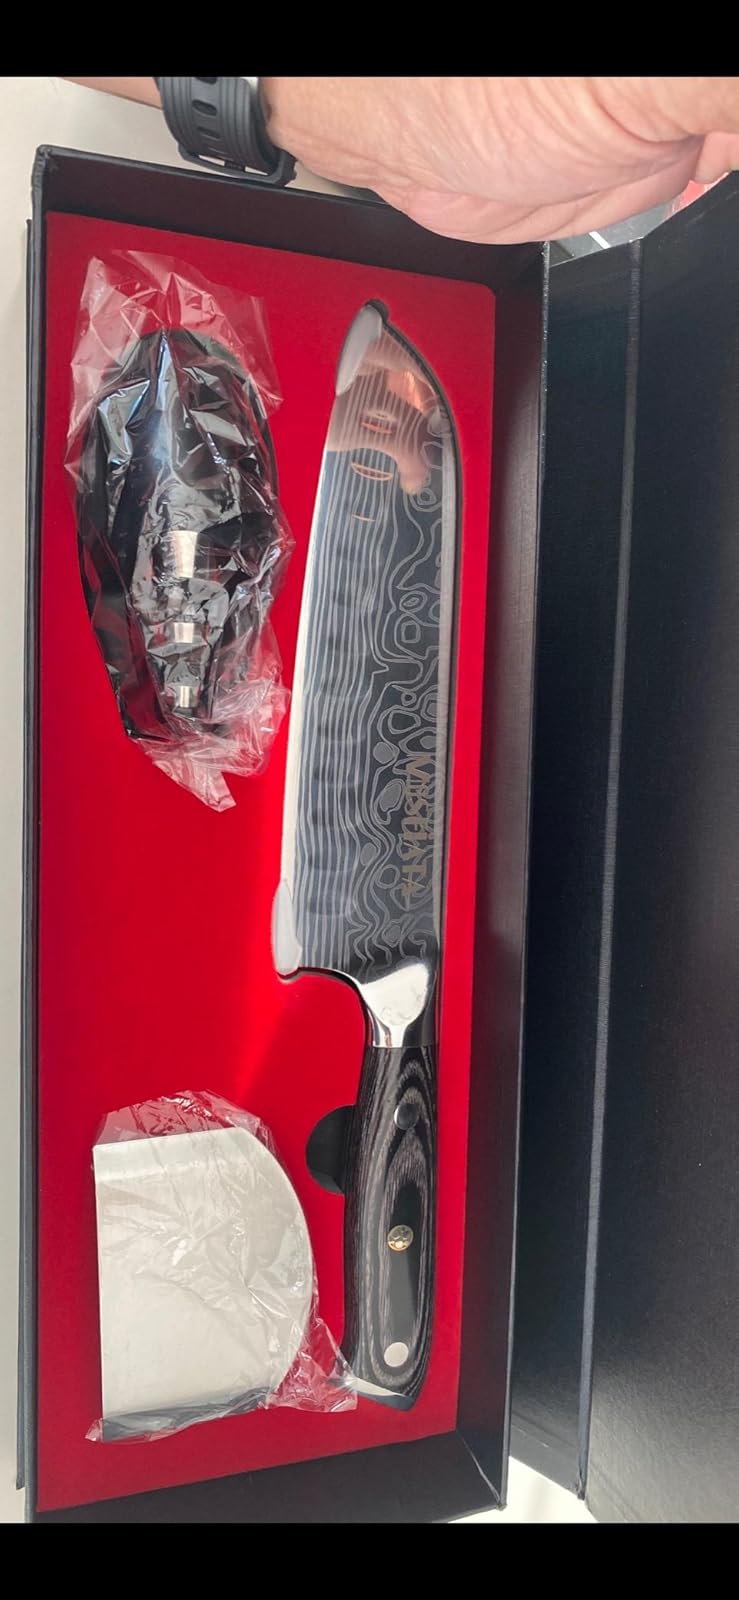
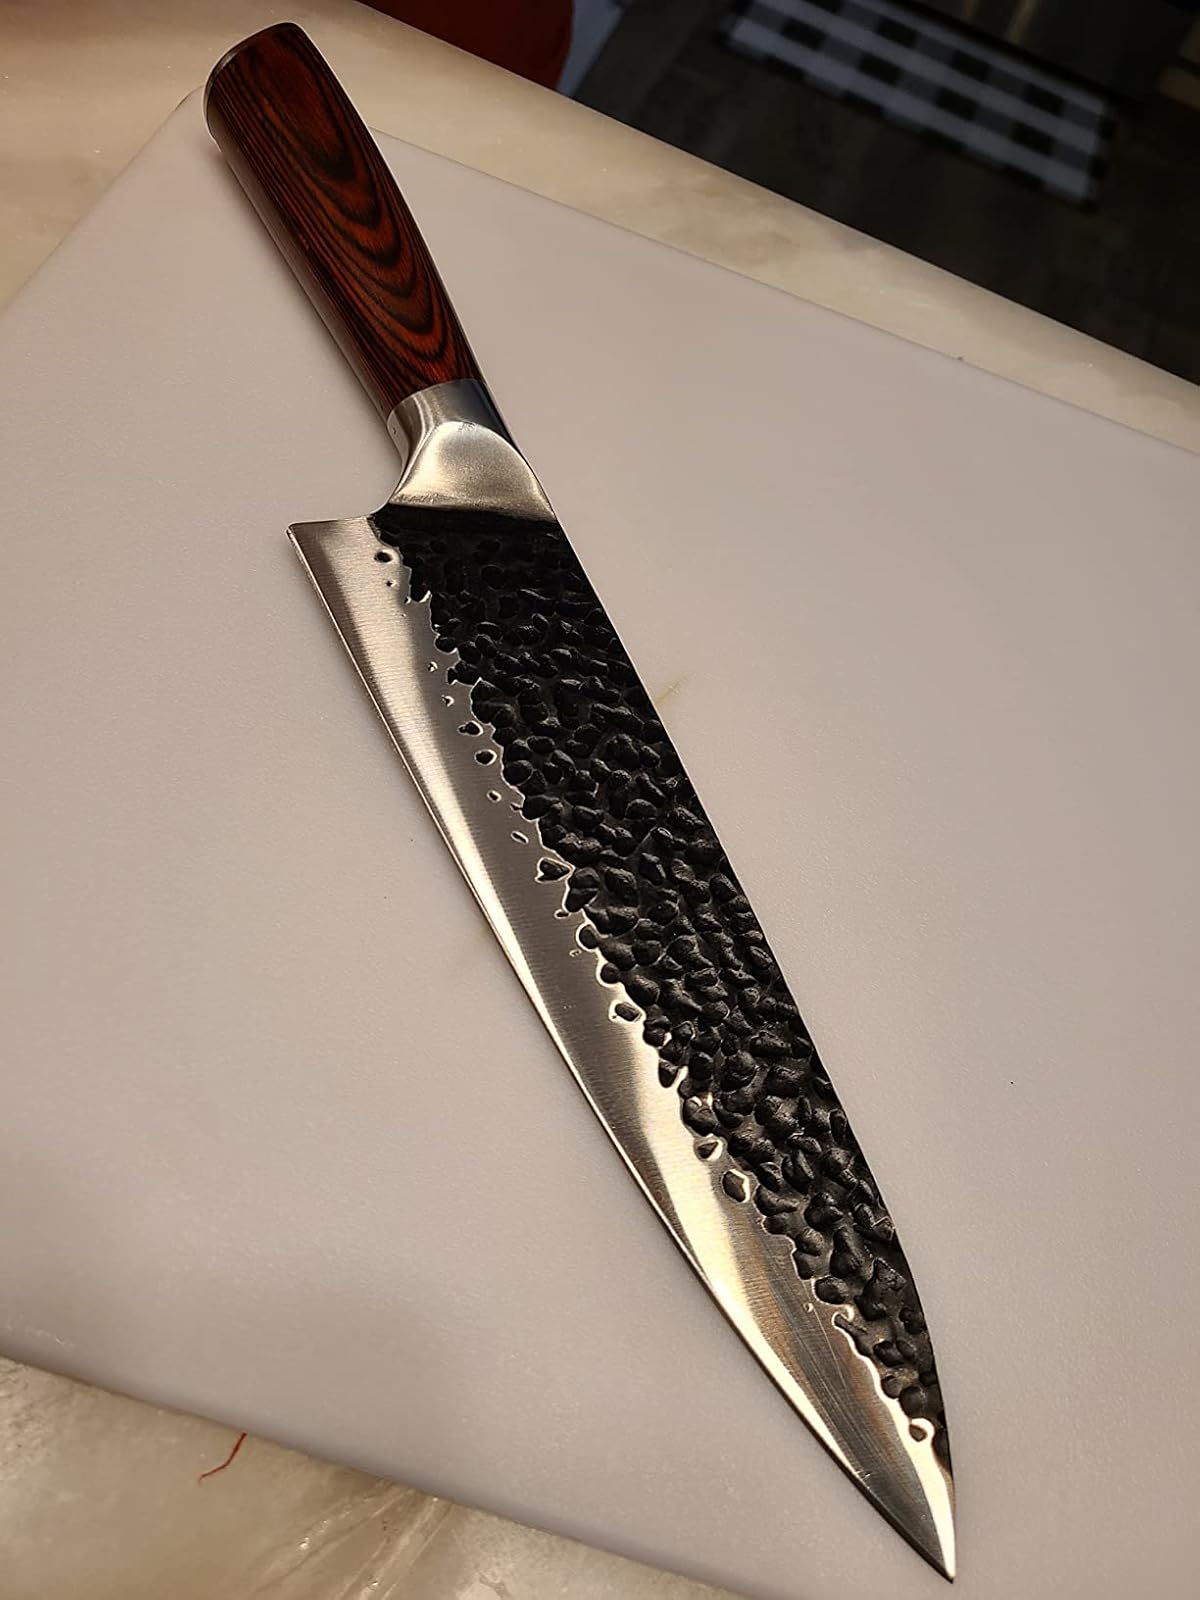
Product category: items_knife
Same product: no